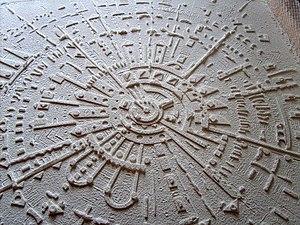
thermoformage du verre (crédit Roccella)
Le thermoformage est une technique qui consiste à prendre un matériau sous forme de plaque, à le chauffer pour le ramollir, et à profiter de cette ductilité pour le mettre en forme avec un moule. Le matériau redurcit lorsqu'il refroidit, gardant cette forme.